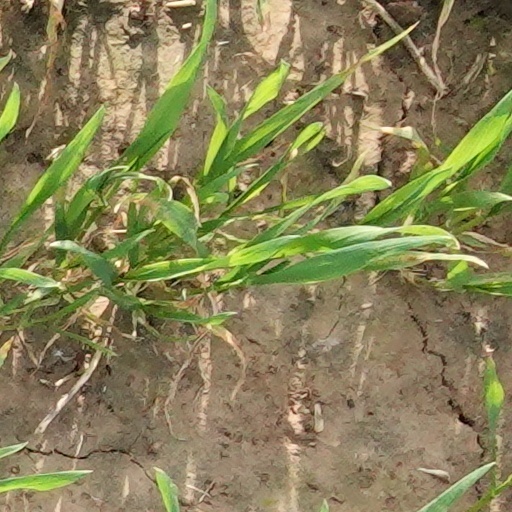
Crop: wheat